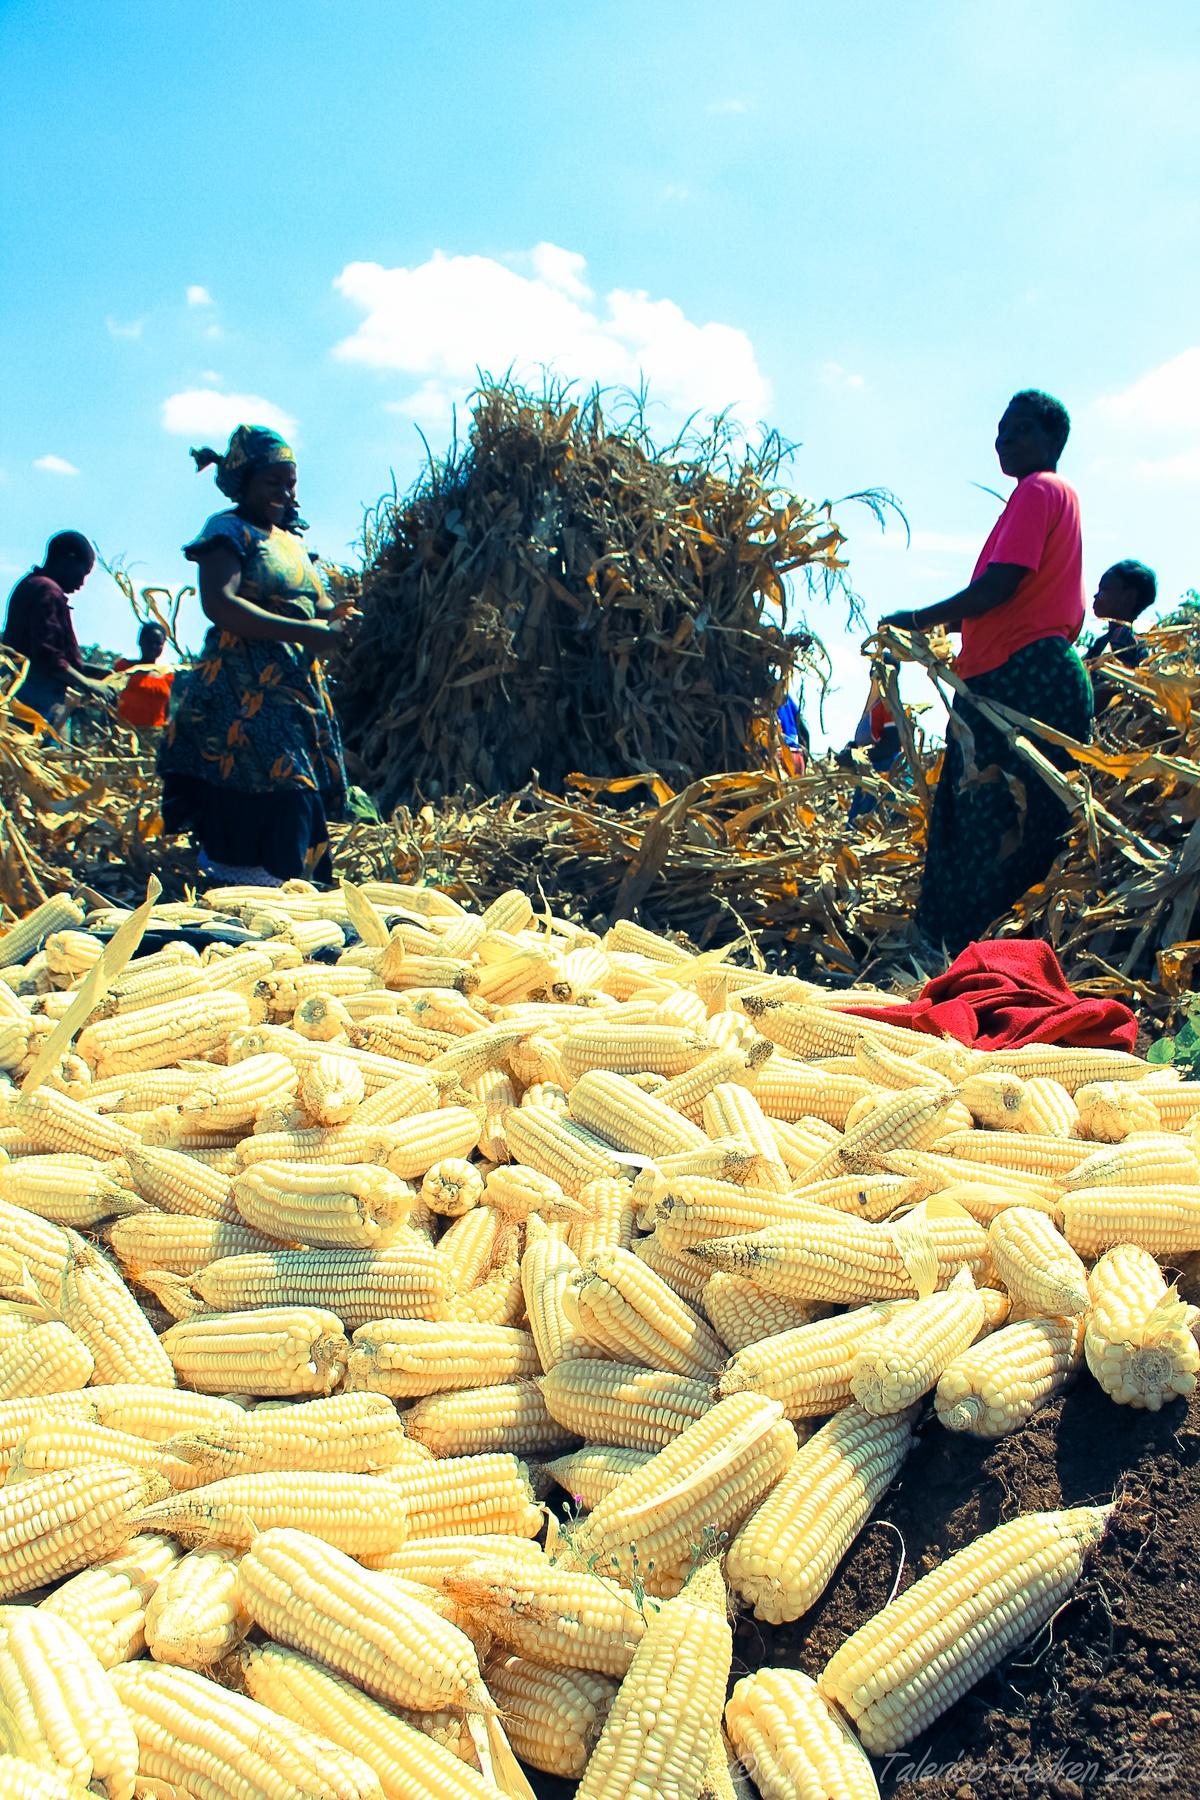
Kundi la watu ambao wapo katika shamba lilipondwa zao la mahindi wakiwa wanafanya shughuli za uvunaji kwa kuyakwanyua wakiyamenya na kuanika kwenye jua, ili yakauke na kupelekwa masokoni kwa ajili ya kuuzwa.